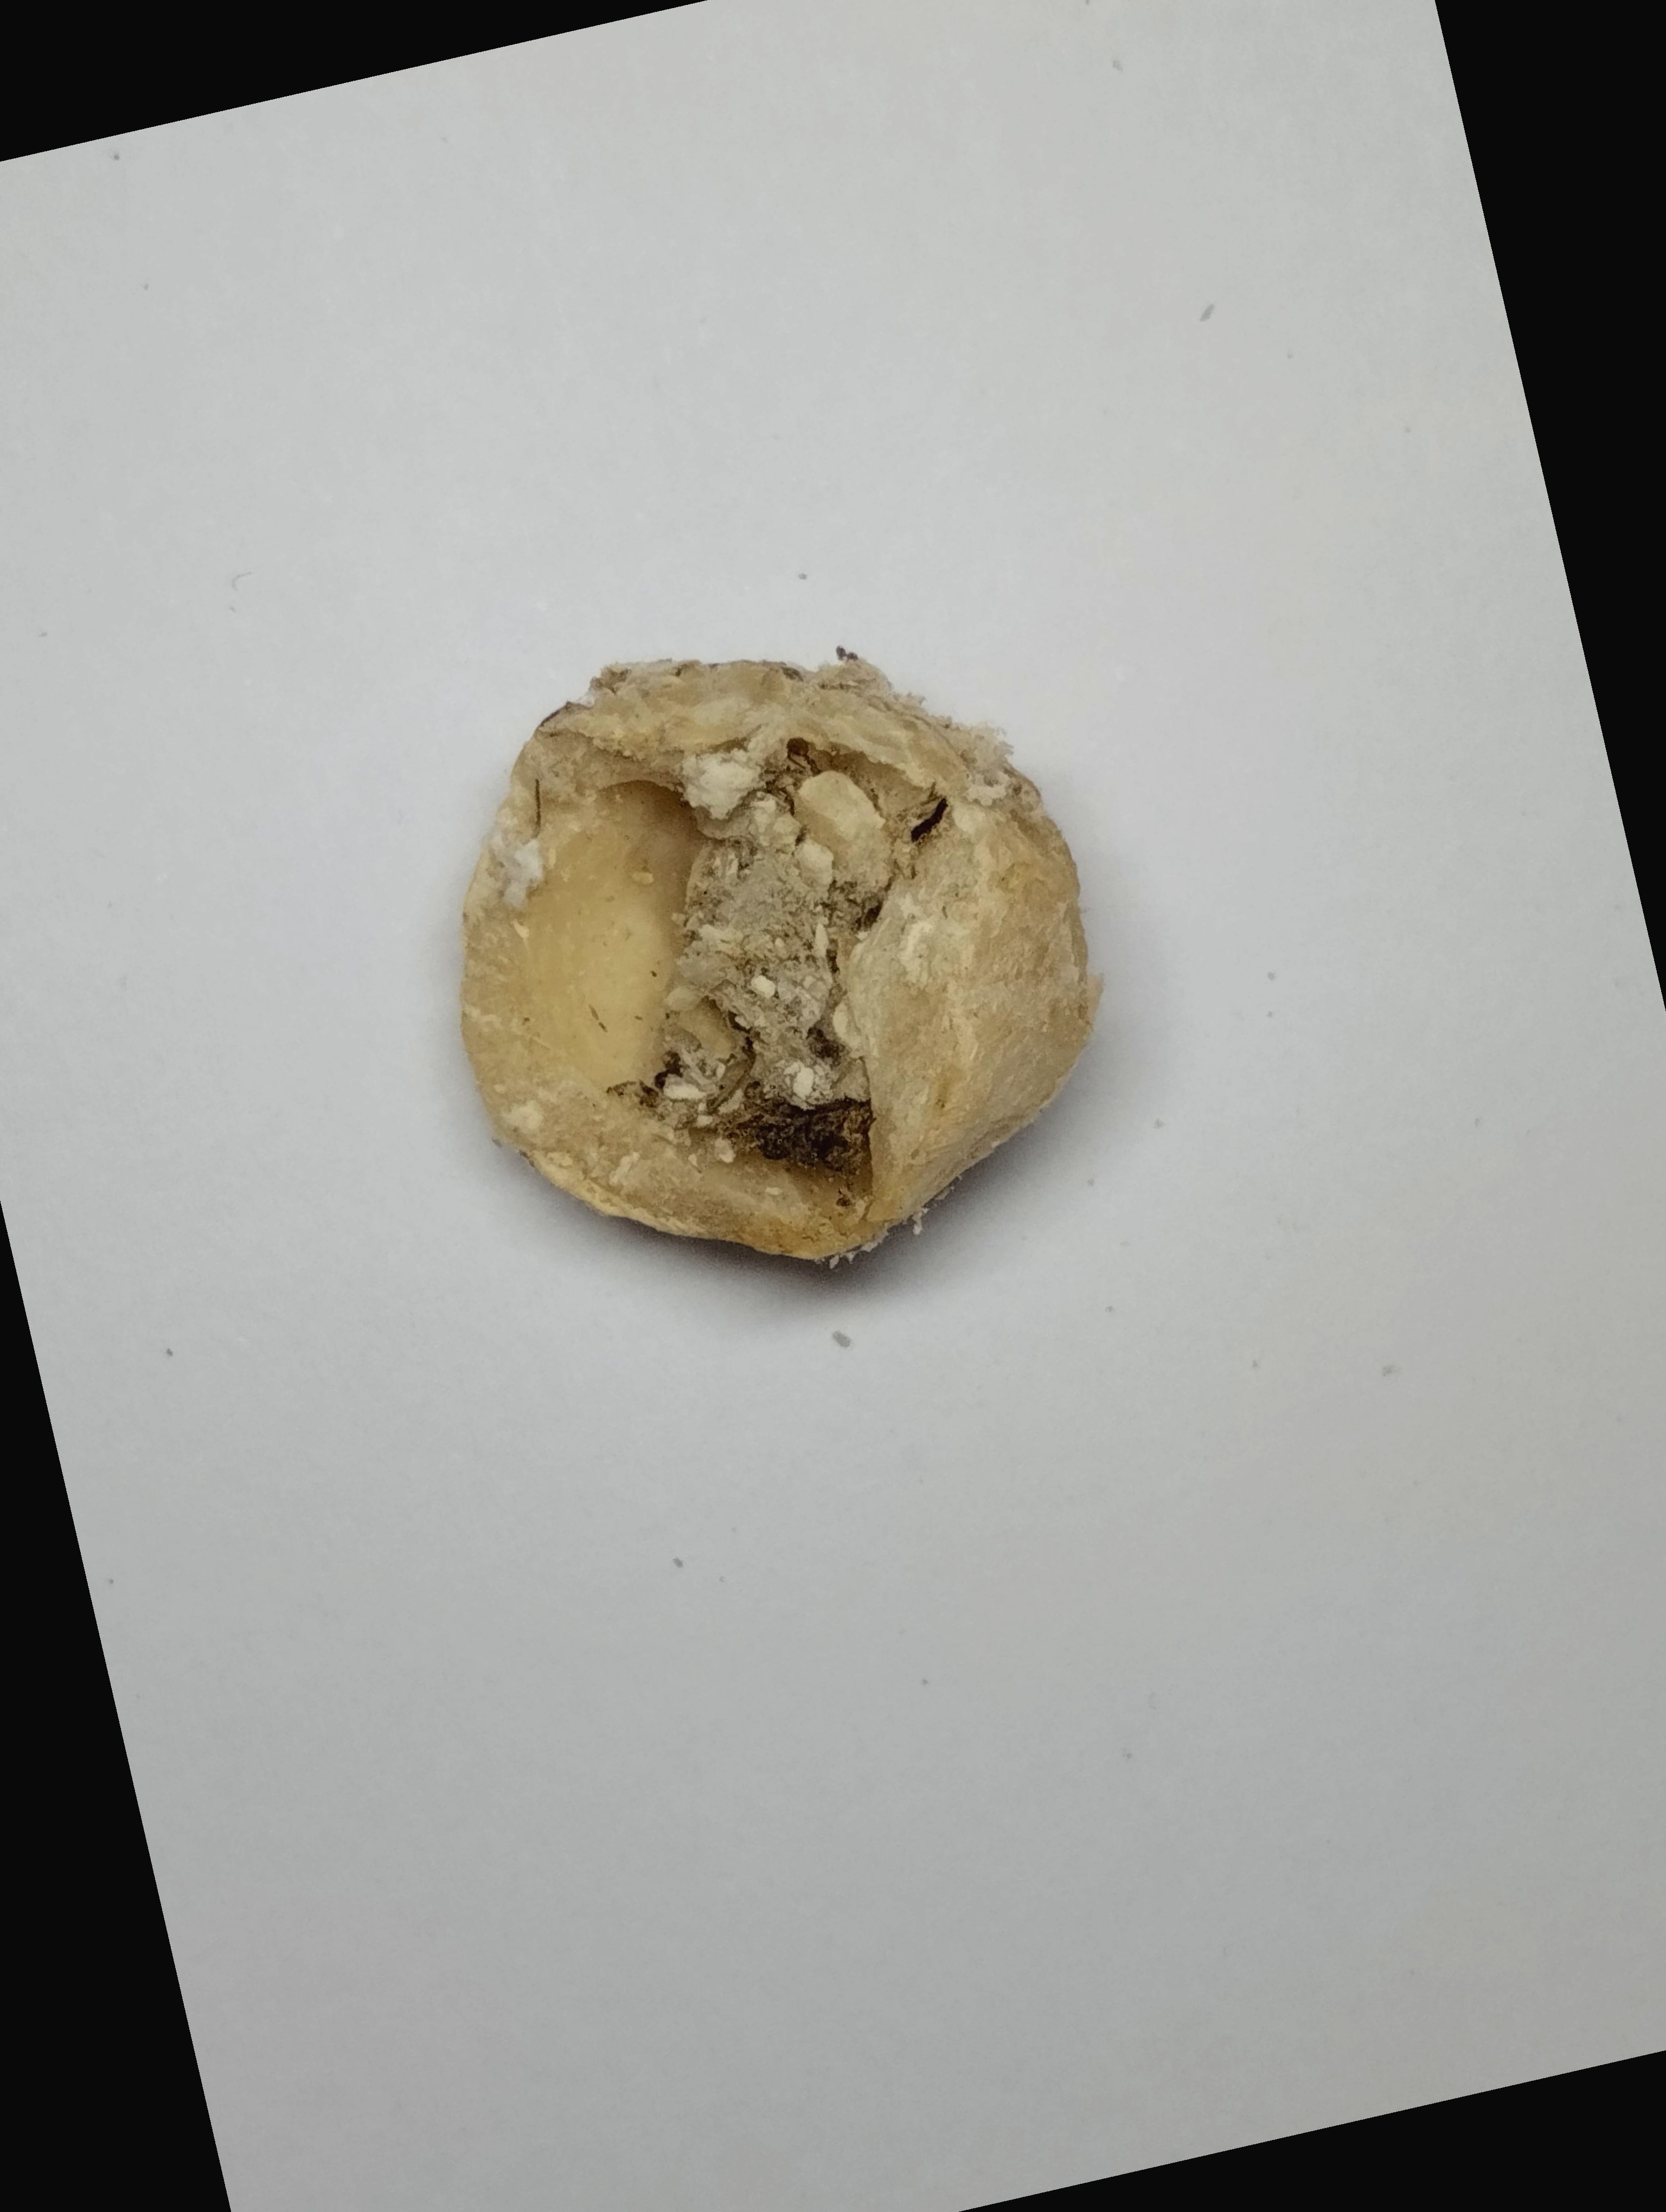
Label: rusak (damaged seed)